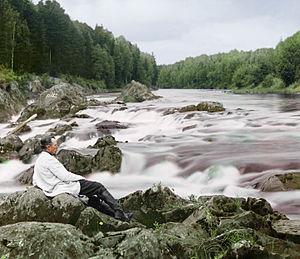
La réserve de Kivatch est l'une des plus anciennes réserves naturelles de Russie. Elle est située dans le Raïon de Kontupohja en république de Carélie.